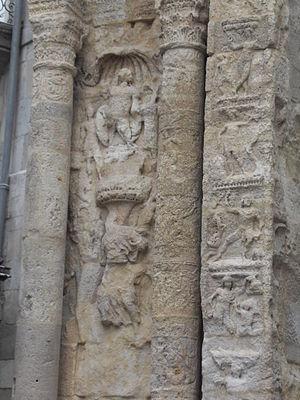
Vue détaillée de la Porte Noire de Besançon